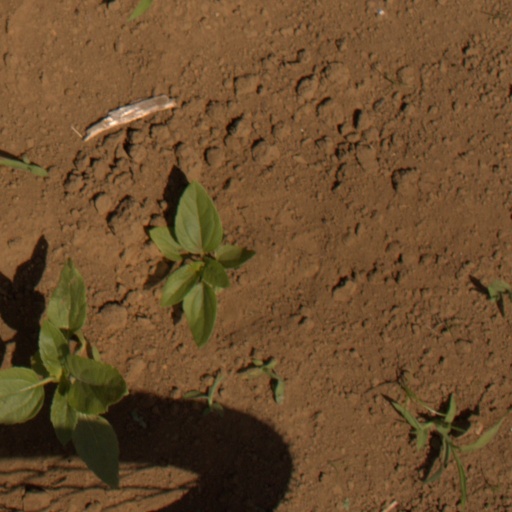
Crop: Jerusalem artichoke